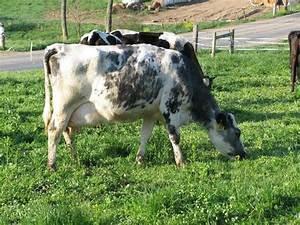
cow